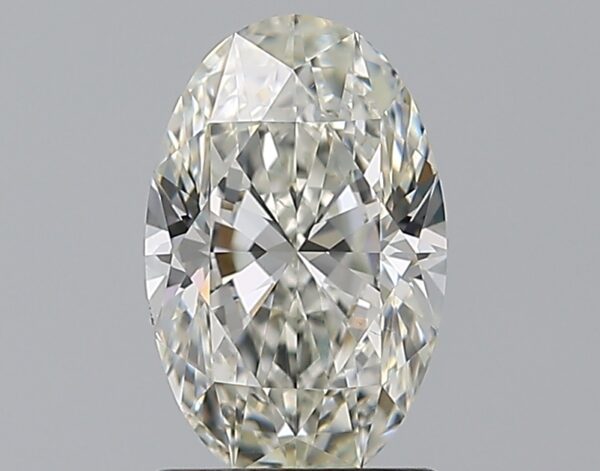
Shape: oval
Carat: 1.29
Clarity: VS1
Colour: J
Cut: EX
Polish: EX
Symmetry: EX
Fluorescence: F
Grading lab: GIA
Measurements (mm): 9.13 x 5.79 x 3.66